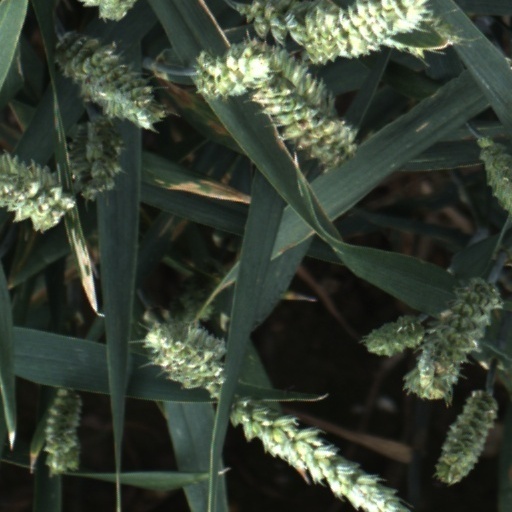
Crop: wheat